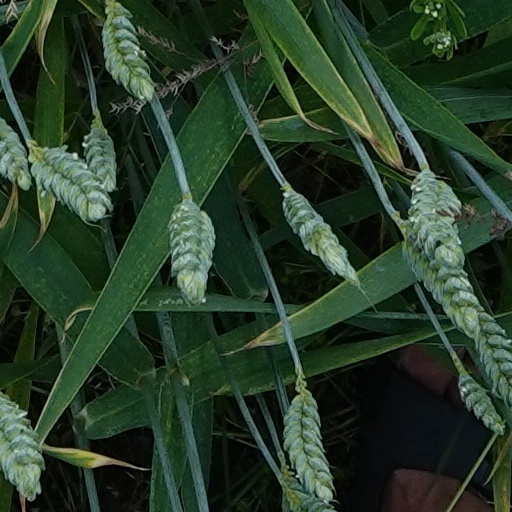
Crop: wheat